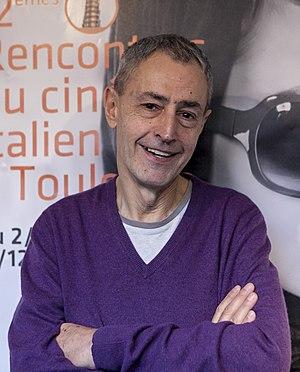
David Grieco, né à Rome le 19 septembre 1951, est un réalisateur, scénariste, producteur et acteur italien, actif depuis 1968.